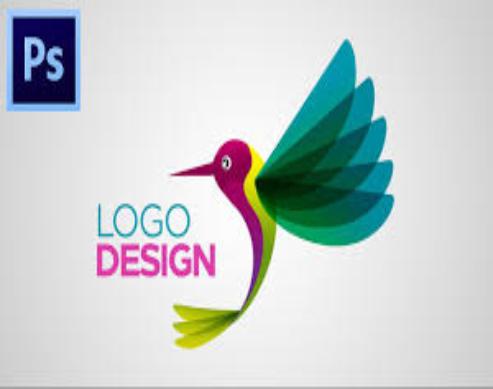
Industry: Others